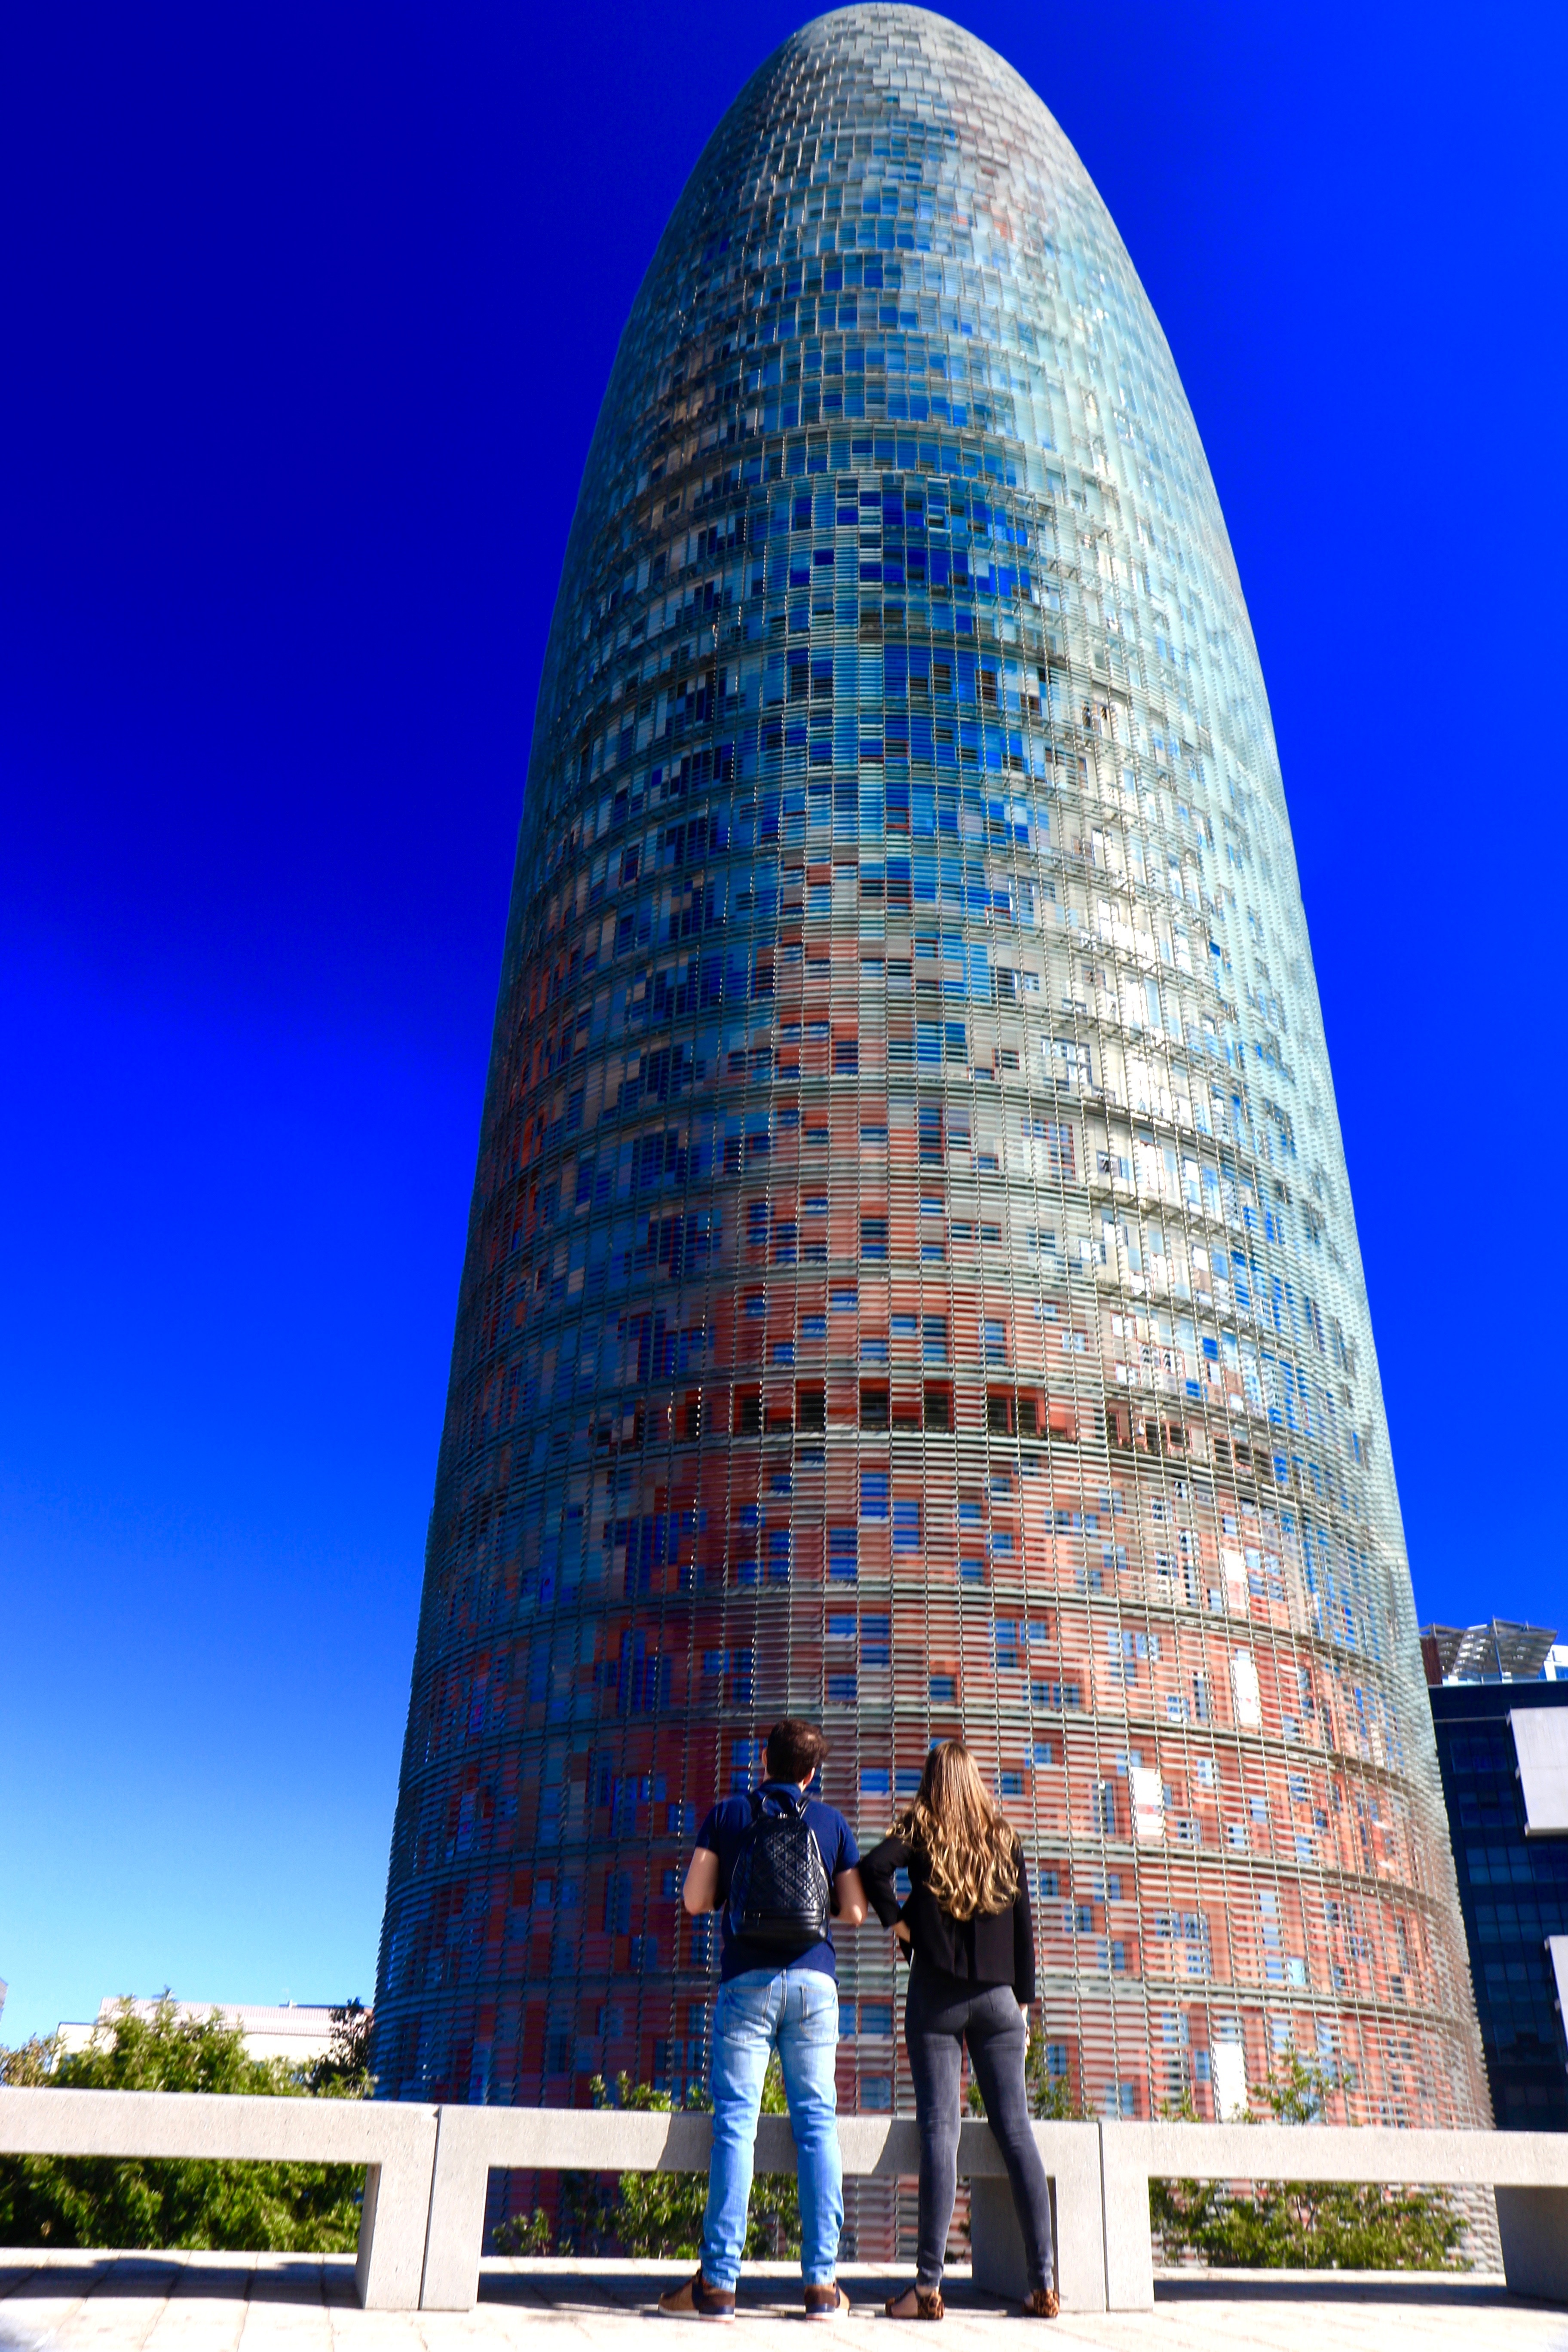
architecture, building, skyscraper, tower, landmark, facade, tower block, metropolis